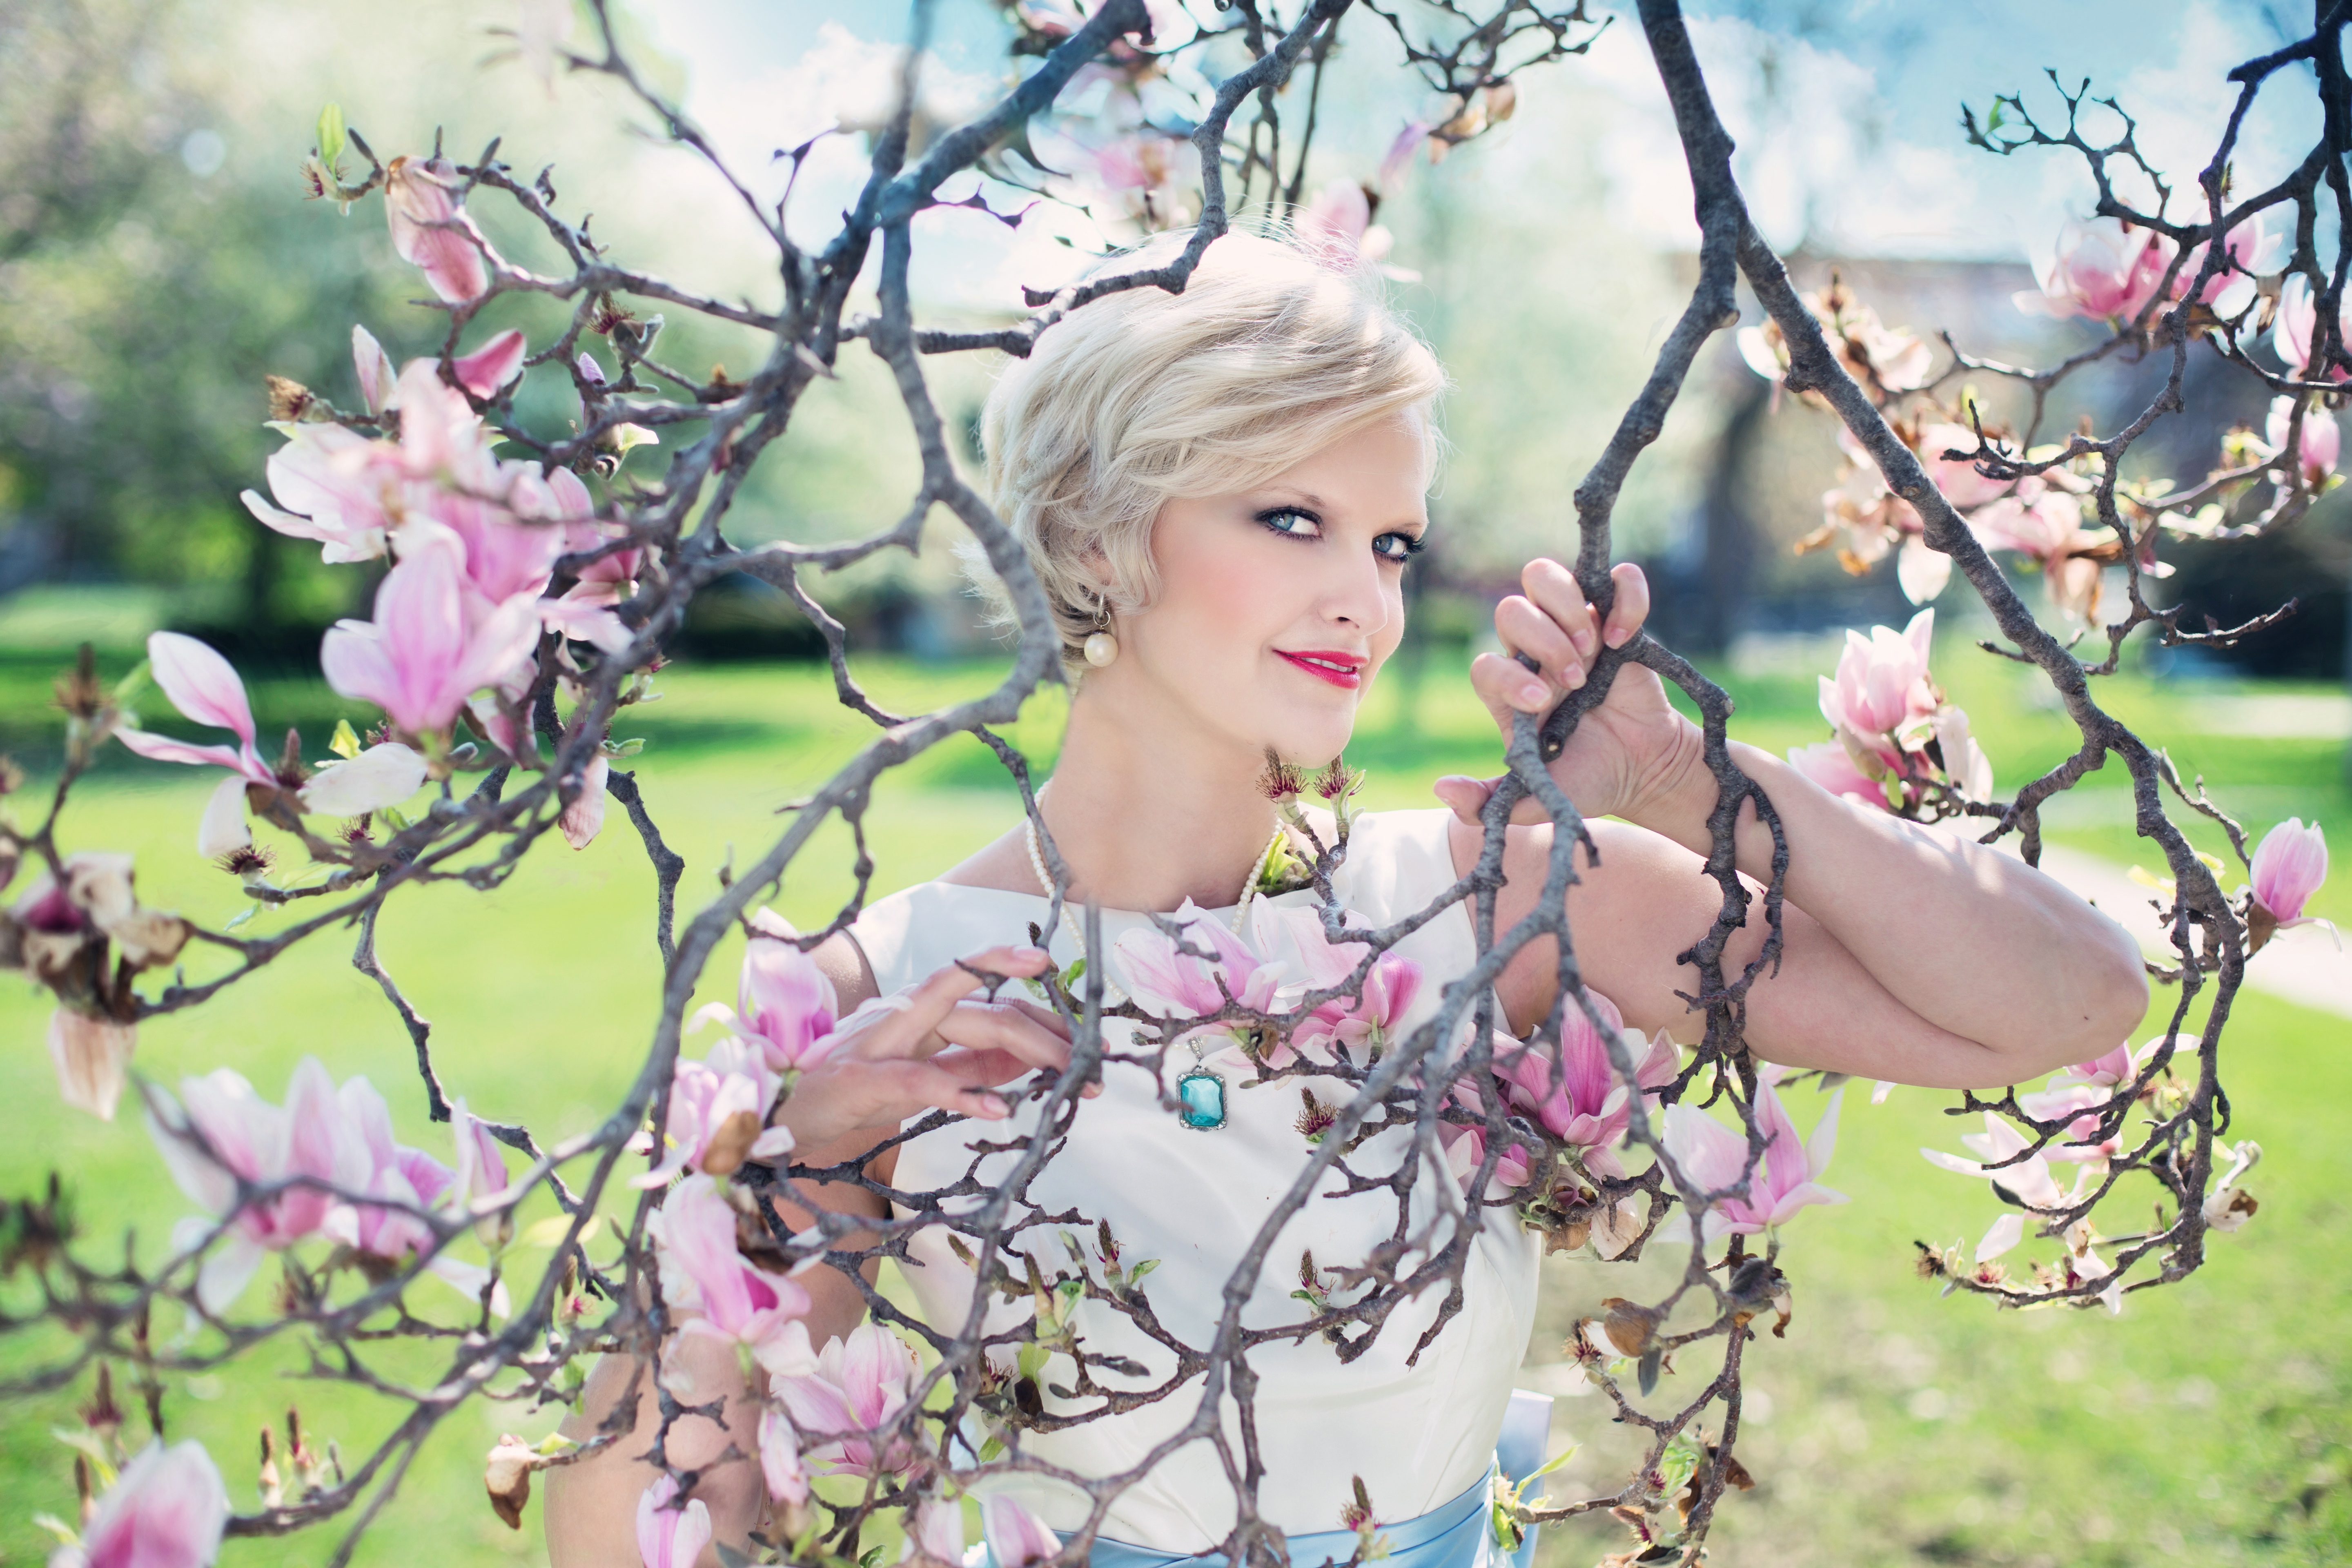
tree, branch, blossom, plant, flower, spring, autumn, pink, flora, season, cherry blossom, floristry, beautiful woman, magnolia tree, magnolias, vintage val